Swietenia mahagoni

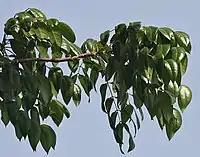
Foliage

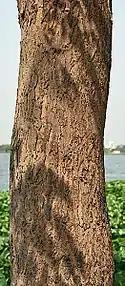
Bark

"Swietenia mahagoni" is a medium-sized semi-evergreen tree growing to tall. The leaves are pinnate, long, with four to eight leaflets, each leaflet long and broad; there is no terminal leaflet. The flowers are small, produced in panicles. The fruit is a woody capsule long and broad, containing numerous winged seeds.